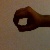
The image shows a hand gesture representing the number 0 in Indian Sign Language.